Hand of Death (1976 film)

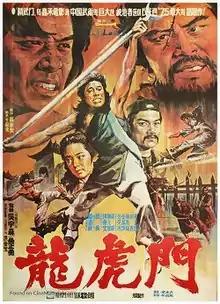
Theatrical poster

Hand of Death (also known as Countdown in Kung Fu) is a 1976 Hong Kong vigilante martial arts film written and directed by John Woo, who also has a small role. The film stars Doran Tan, James Tien, Jackie Chan and Sammo Hung in pivotal roles and features cameo appearances by Yuen Biao, Yuen Wah, and Chiang Sheng. In addition to their acting roles, Hung also worked as stunt co-ordinator, whilst Biao (as well as additional stunt work from Chan) also performed much of the stuntwork, including doubling for both of the principal stars.